Swedish Defence University

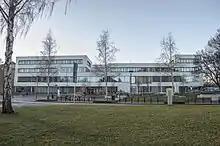
Main building of the Swedish Defence University

From 1926, the Royal Swedish Army Staff College, the Royal Swedish Naval Staff College and the Artillery and Engineering College were located on Östermalmsgatan 87 in Stockholm in the so-called "Grå huset" ("Gray House"). In connection with the formation of the Swedish Armed Forces Staff College on 1 October 1961, the new school was moved to the barracks area on Valhallavägen 117, which had been built in 1877 for the Svea Artillery Regiment (A 1). With the addition of the Swedish Armed Forces Management College ("Försvarets förvaltningshögskola", FörvHS) in 1994, two new places of education were also added, where the Swedish Armed Forces Management College had its education in Karlstad and Östersund. After the Swedish Armed Forces Staff College was disbanded on 31 December 1996, the premises on Valhallavägen 117 were taken over by the new Swedish National Defence College.